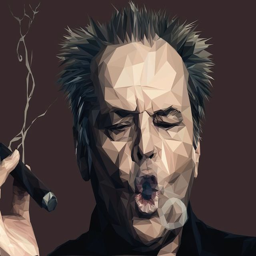
what 's the deal with low poly art ? notes on design